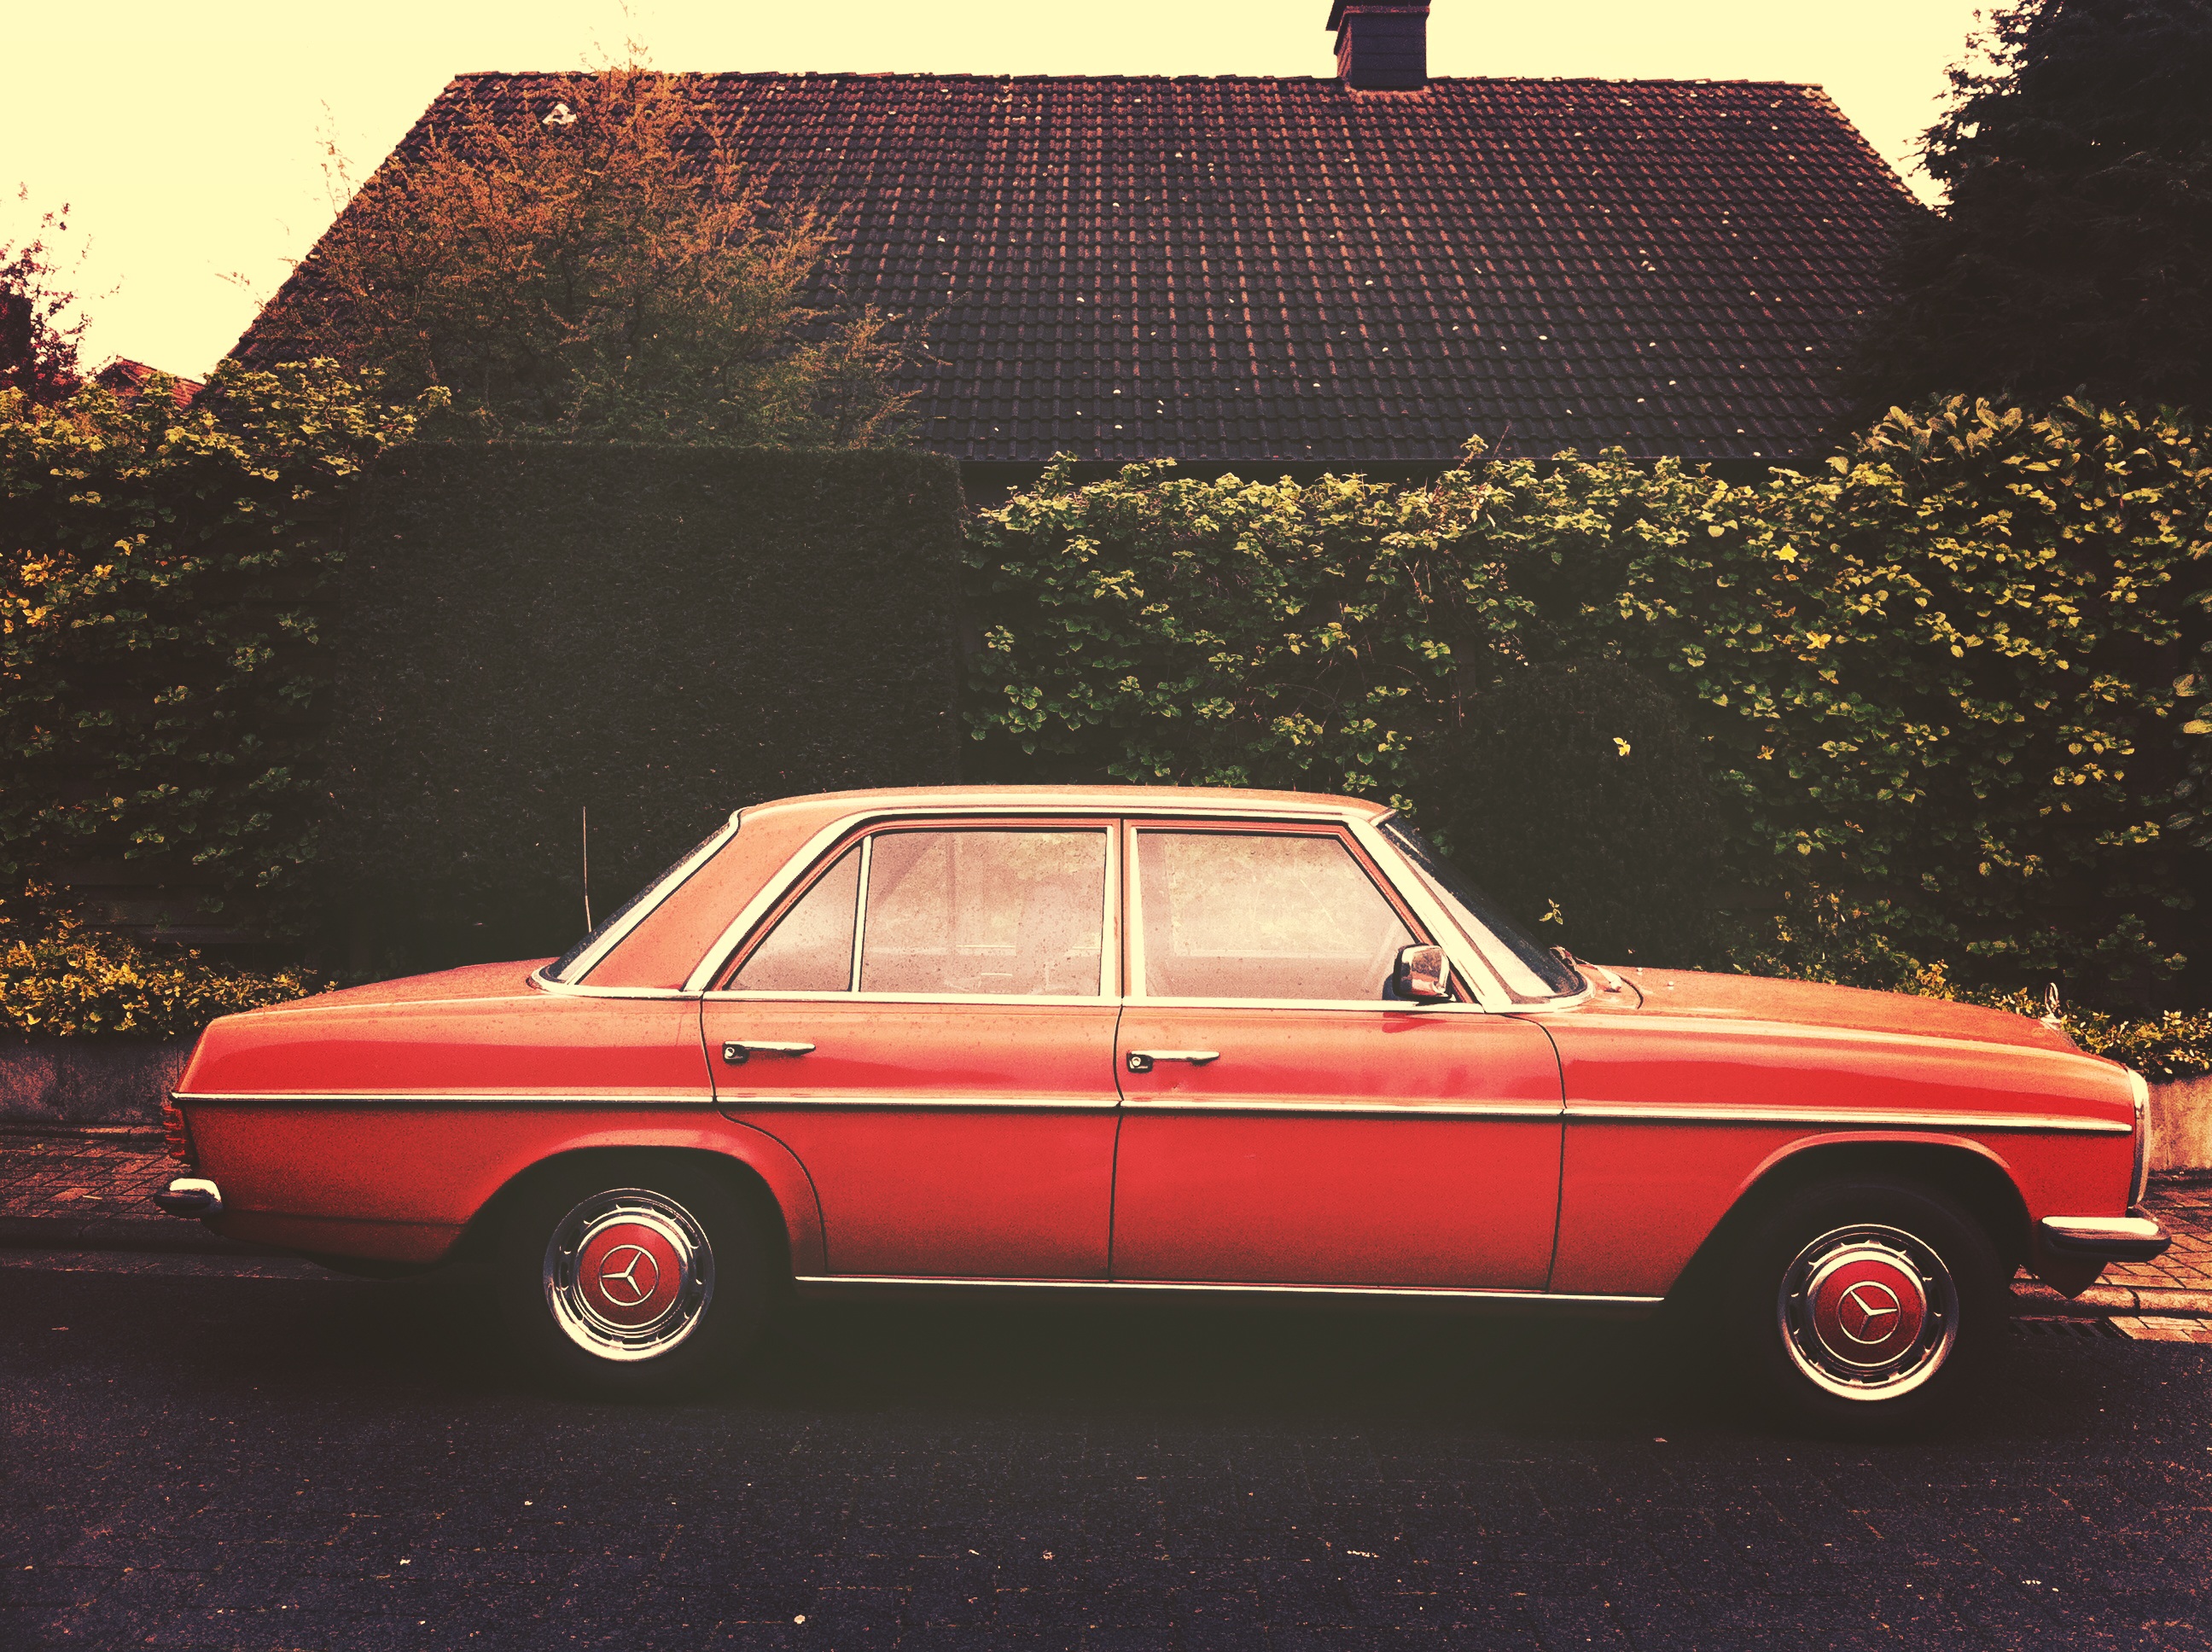
car, automobile, vehicle, classic car, automotive, vintage car, ford, sedan, classic, limousine, mercedes benz, classic cars, antique car, desktop background, desktop wallpaper, red car, land vehicle, automobile make, automotive exterior, compact car, luxury vehicle, executive car, mercedes benz w114